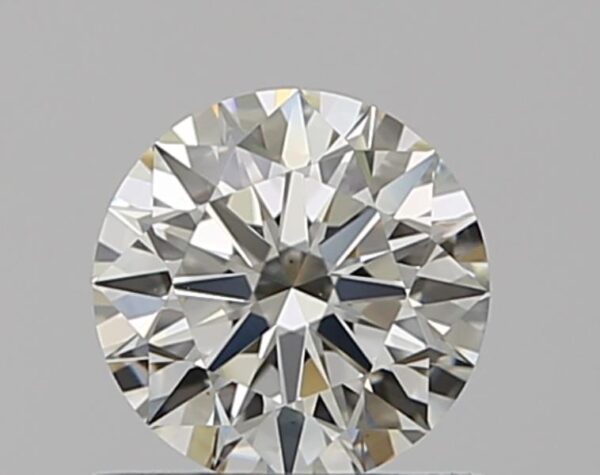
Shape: round
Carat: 0.57
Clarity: VS1
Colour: K
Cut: EX
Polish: EX
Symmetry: EX
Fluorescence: M
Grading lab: GIA
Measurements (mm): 5.31 x 5.34 x 3.26